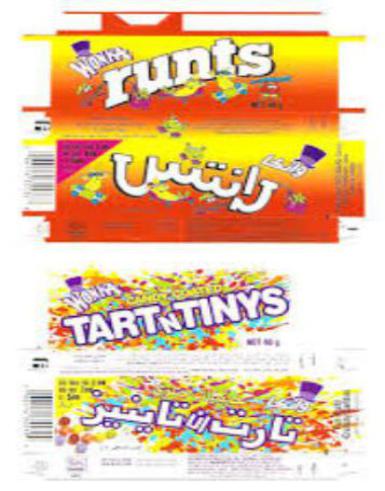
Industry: Food